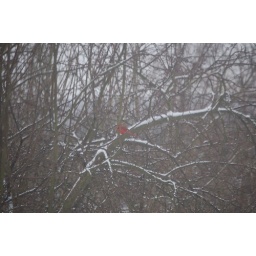
A male cardinal sitting in the tree covered with snow